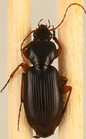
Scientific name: Synuchus impunctatus
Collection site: Harvard Forest & Quabbin Watershed NEON (HARV), plot HARV_008